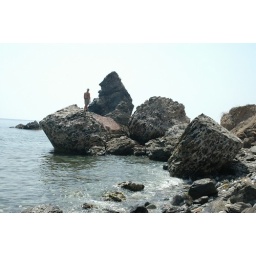
Ruins of Moorish tower along a beach near Nerja, Spain